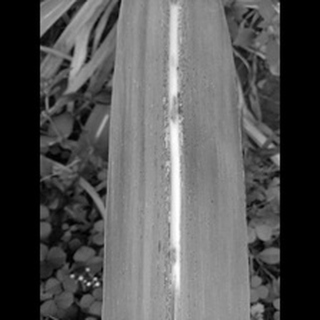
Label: sugarcane_rust